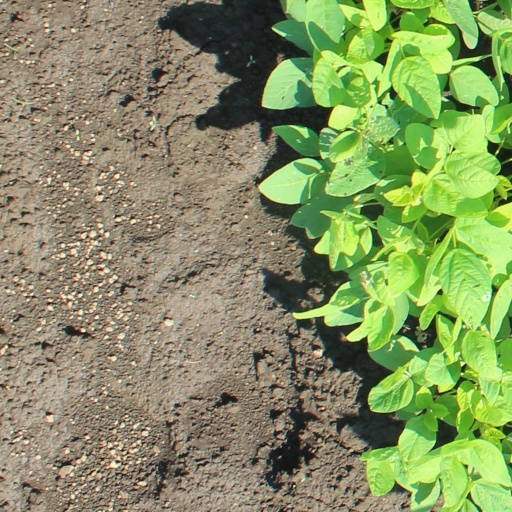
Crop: soybean